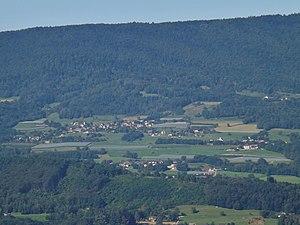
Vue panoramique, depuis les hauteurs de Chambéry, de la commune de Saint-Sulpice sur le versant oriental de la chaîne de l'Épine, au-dessus de Chambéry en Savoie.
Saint-Sulpice est une commune française située dans le département de la Savoie, en région Auvergne-Rhône-Alpes.